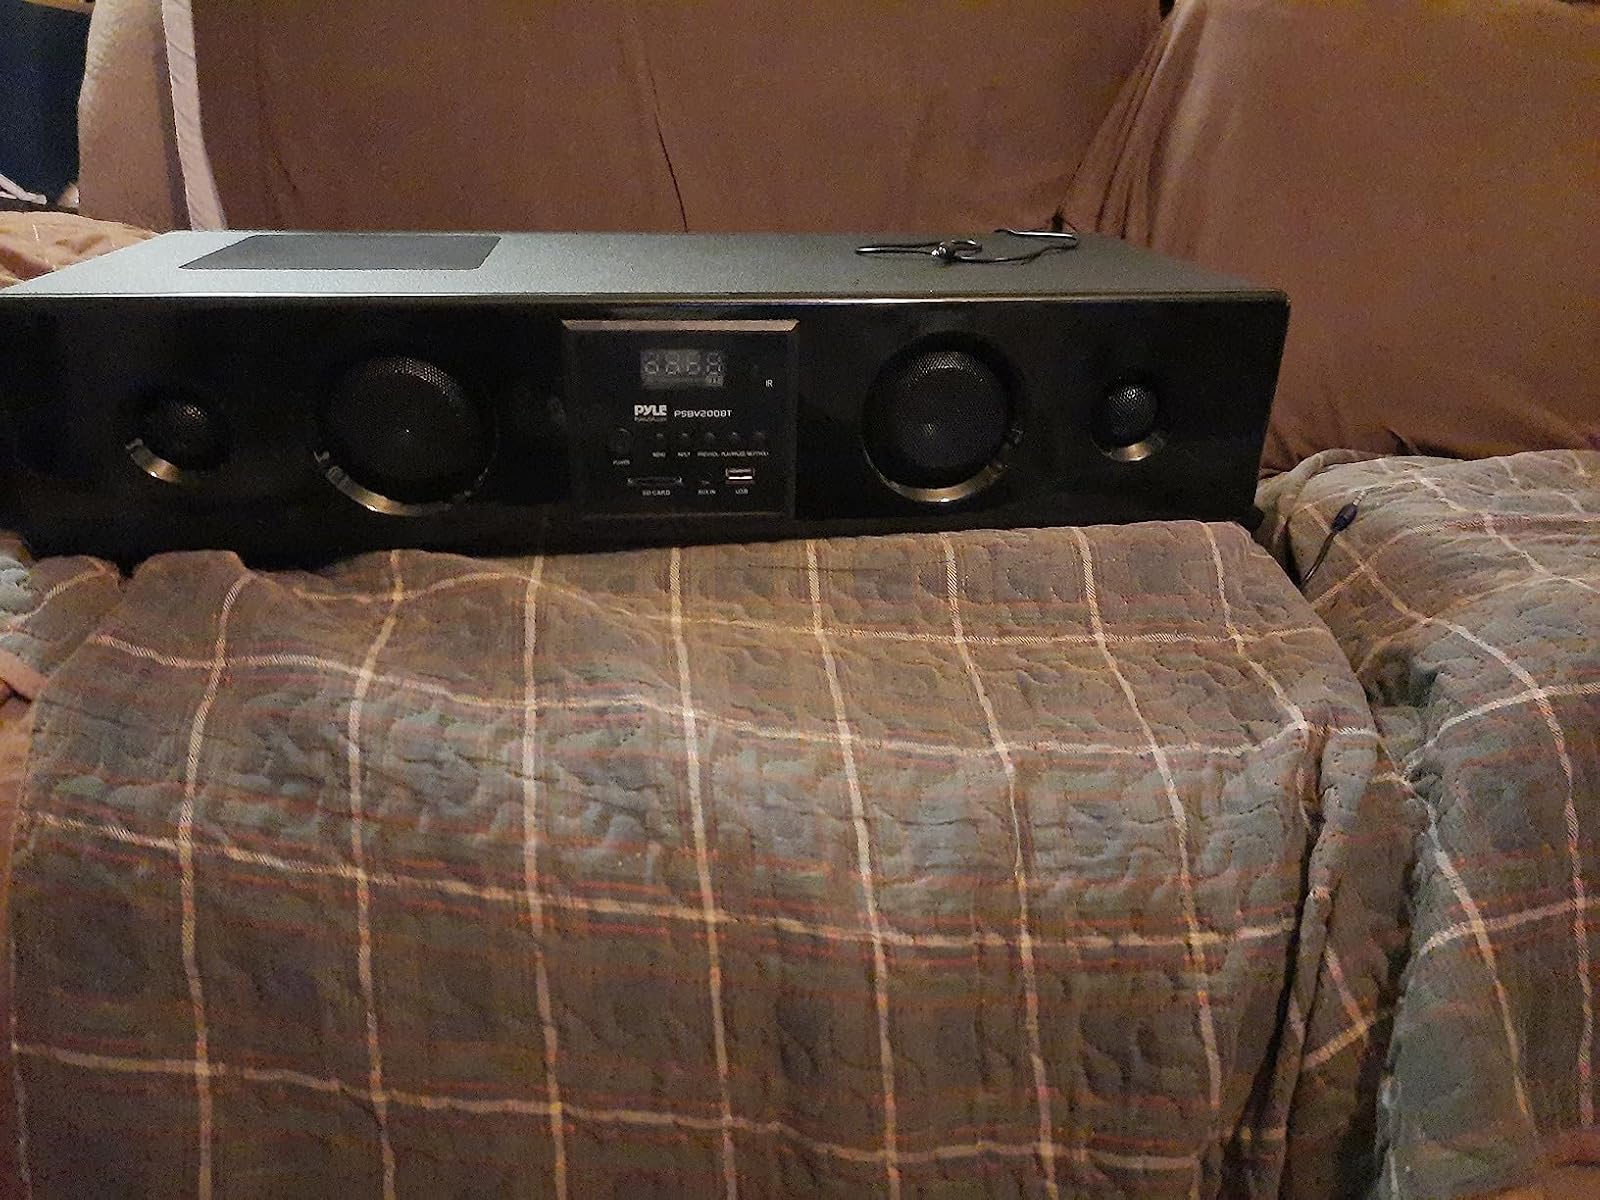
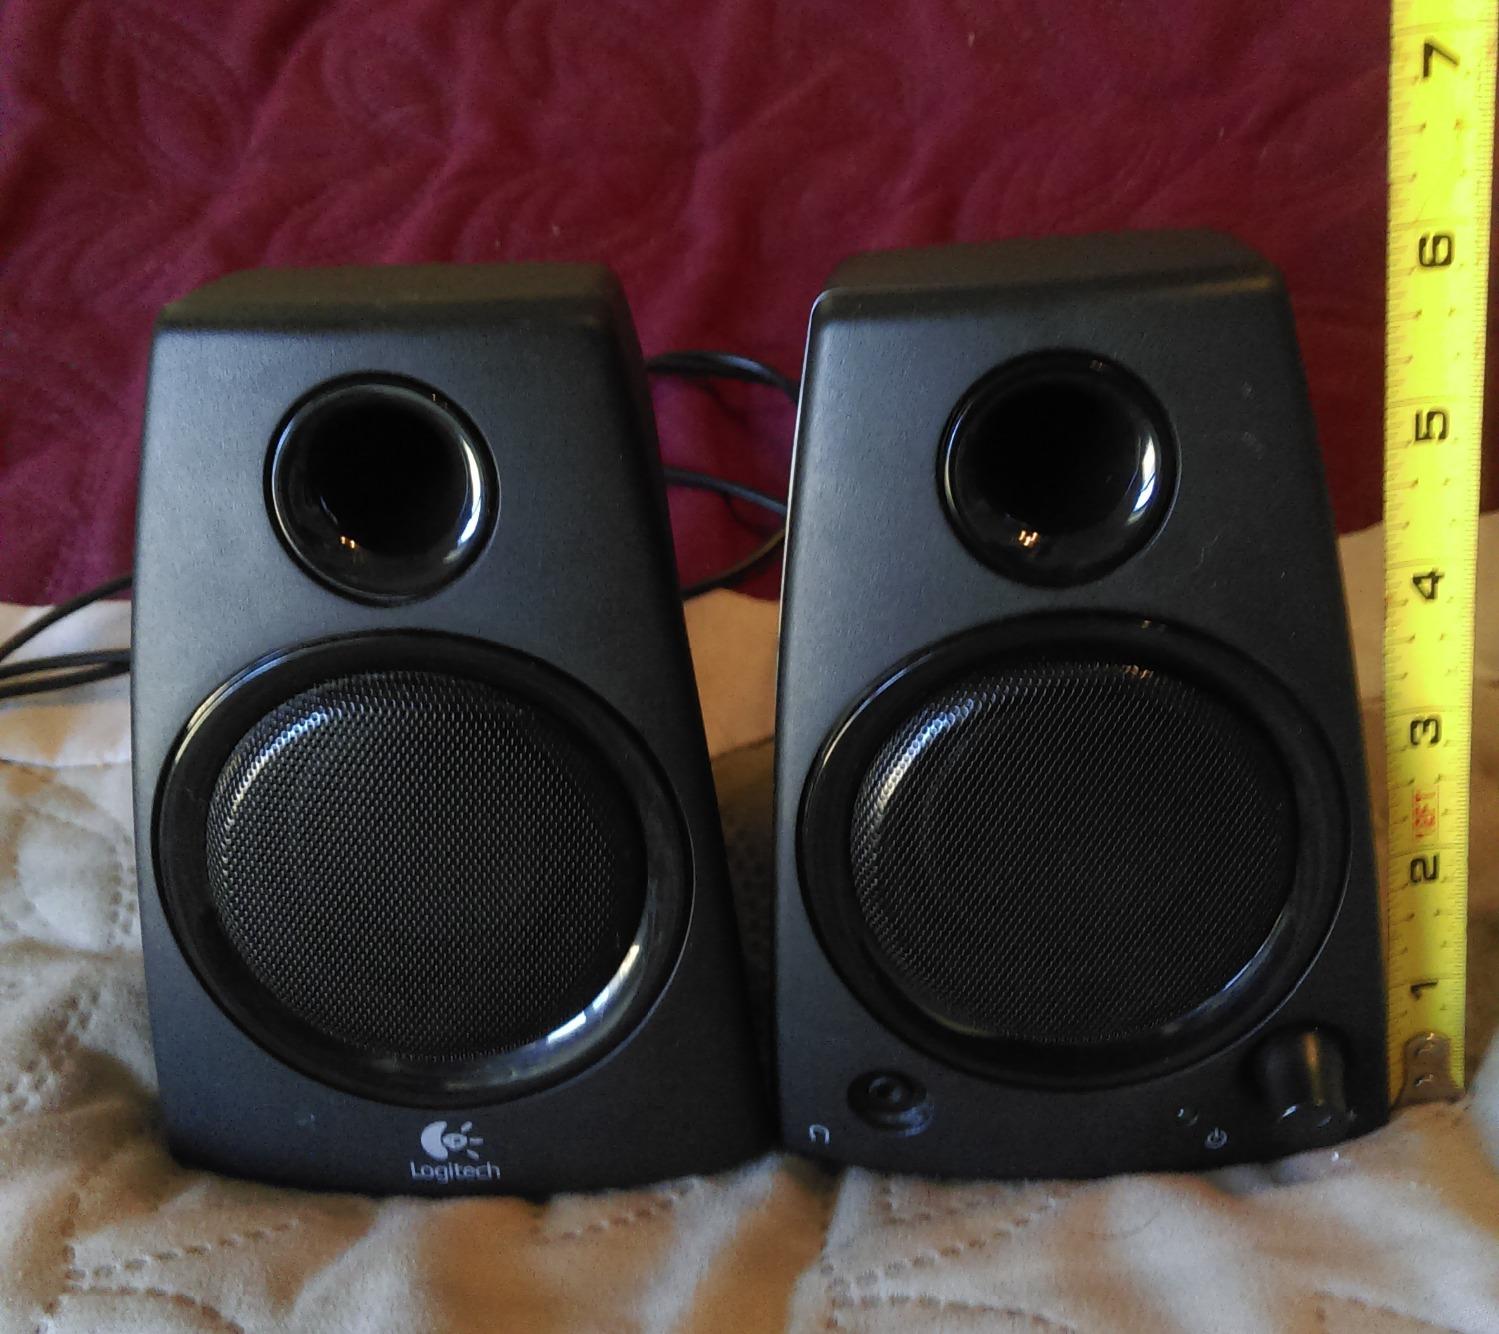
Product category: speaker
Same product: no